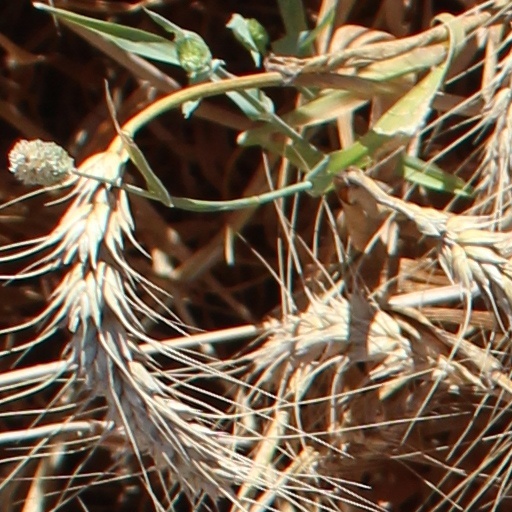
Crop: wheat